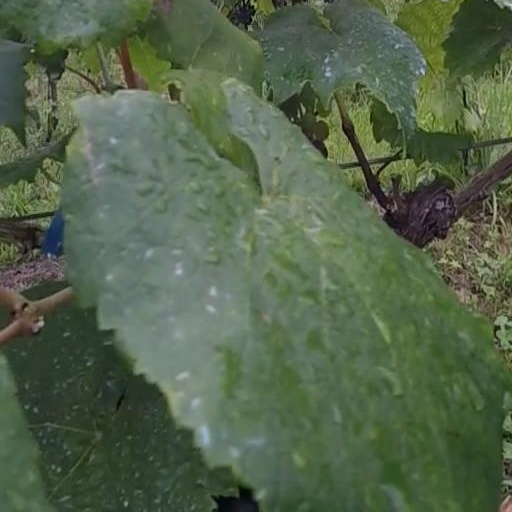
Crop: grape